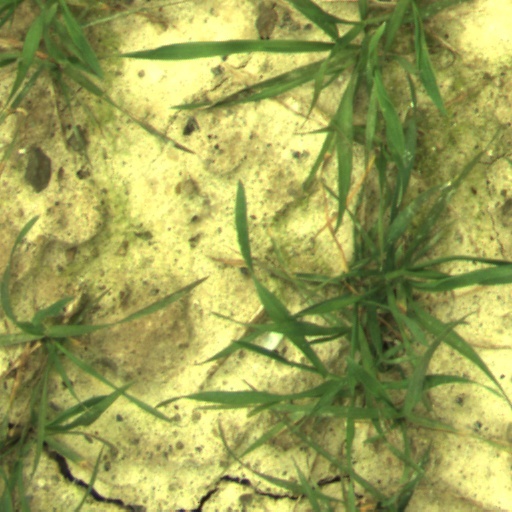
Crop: wheat